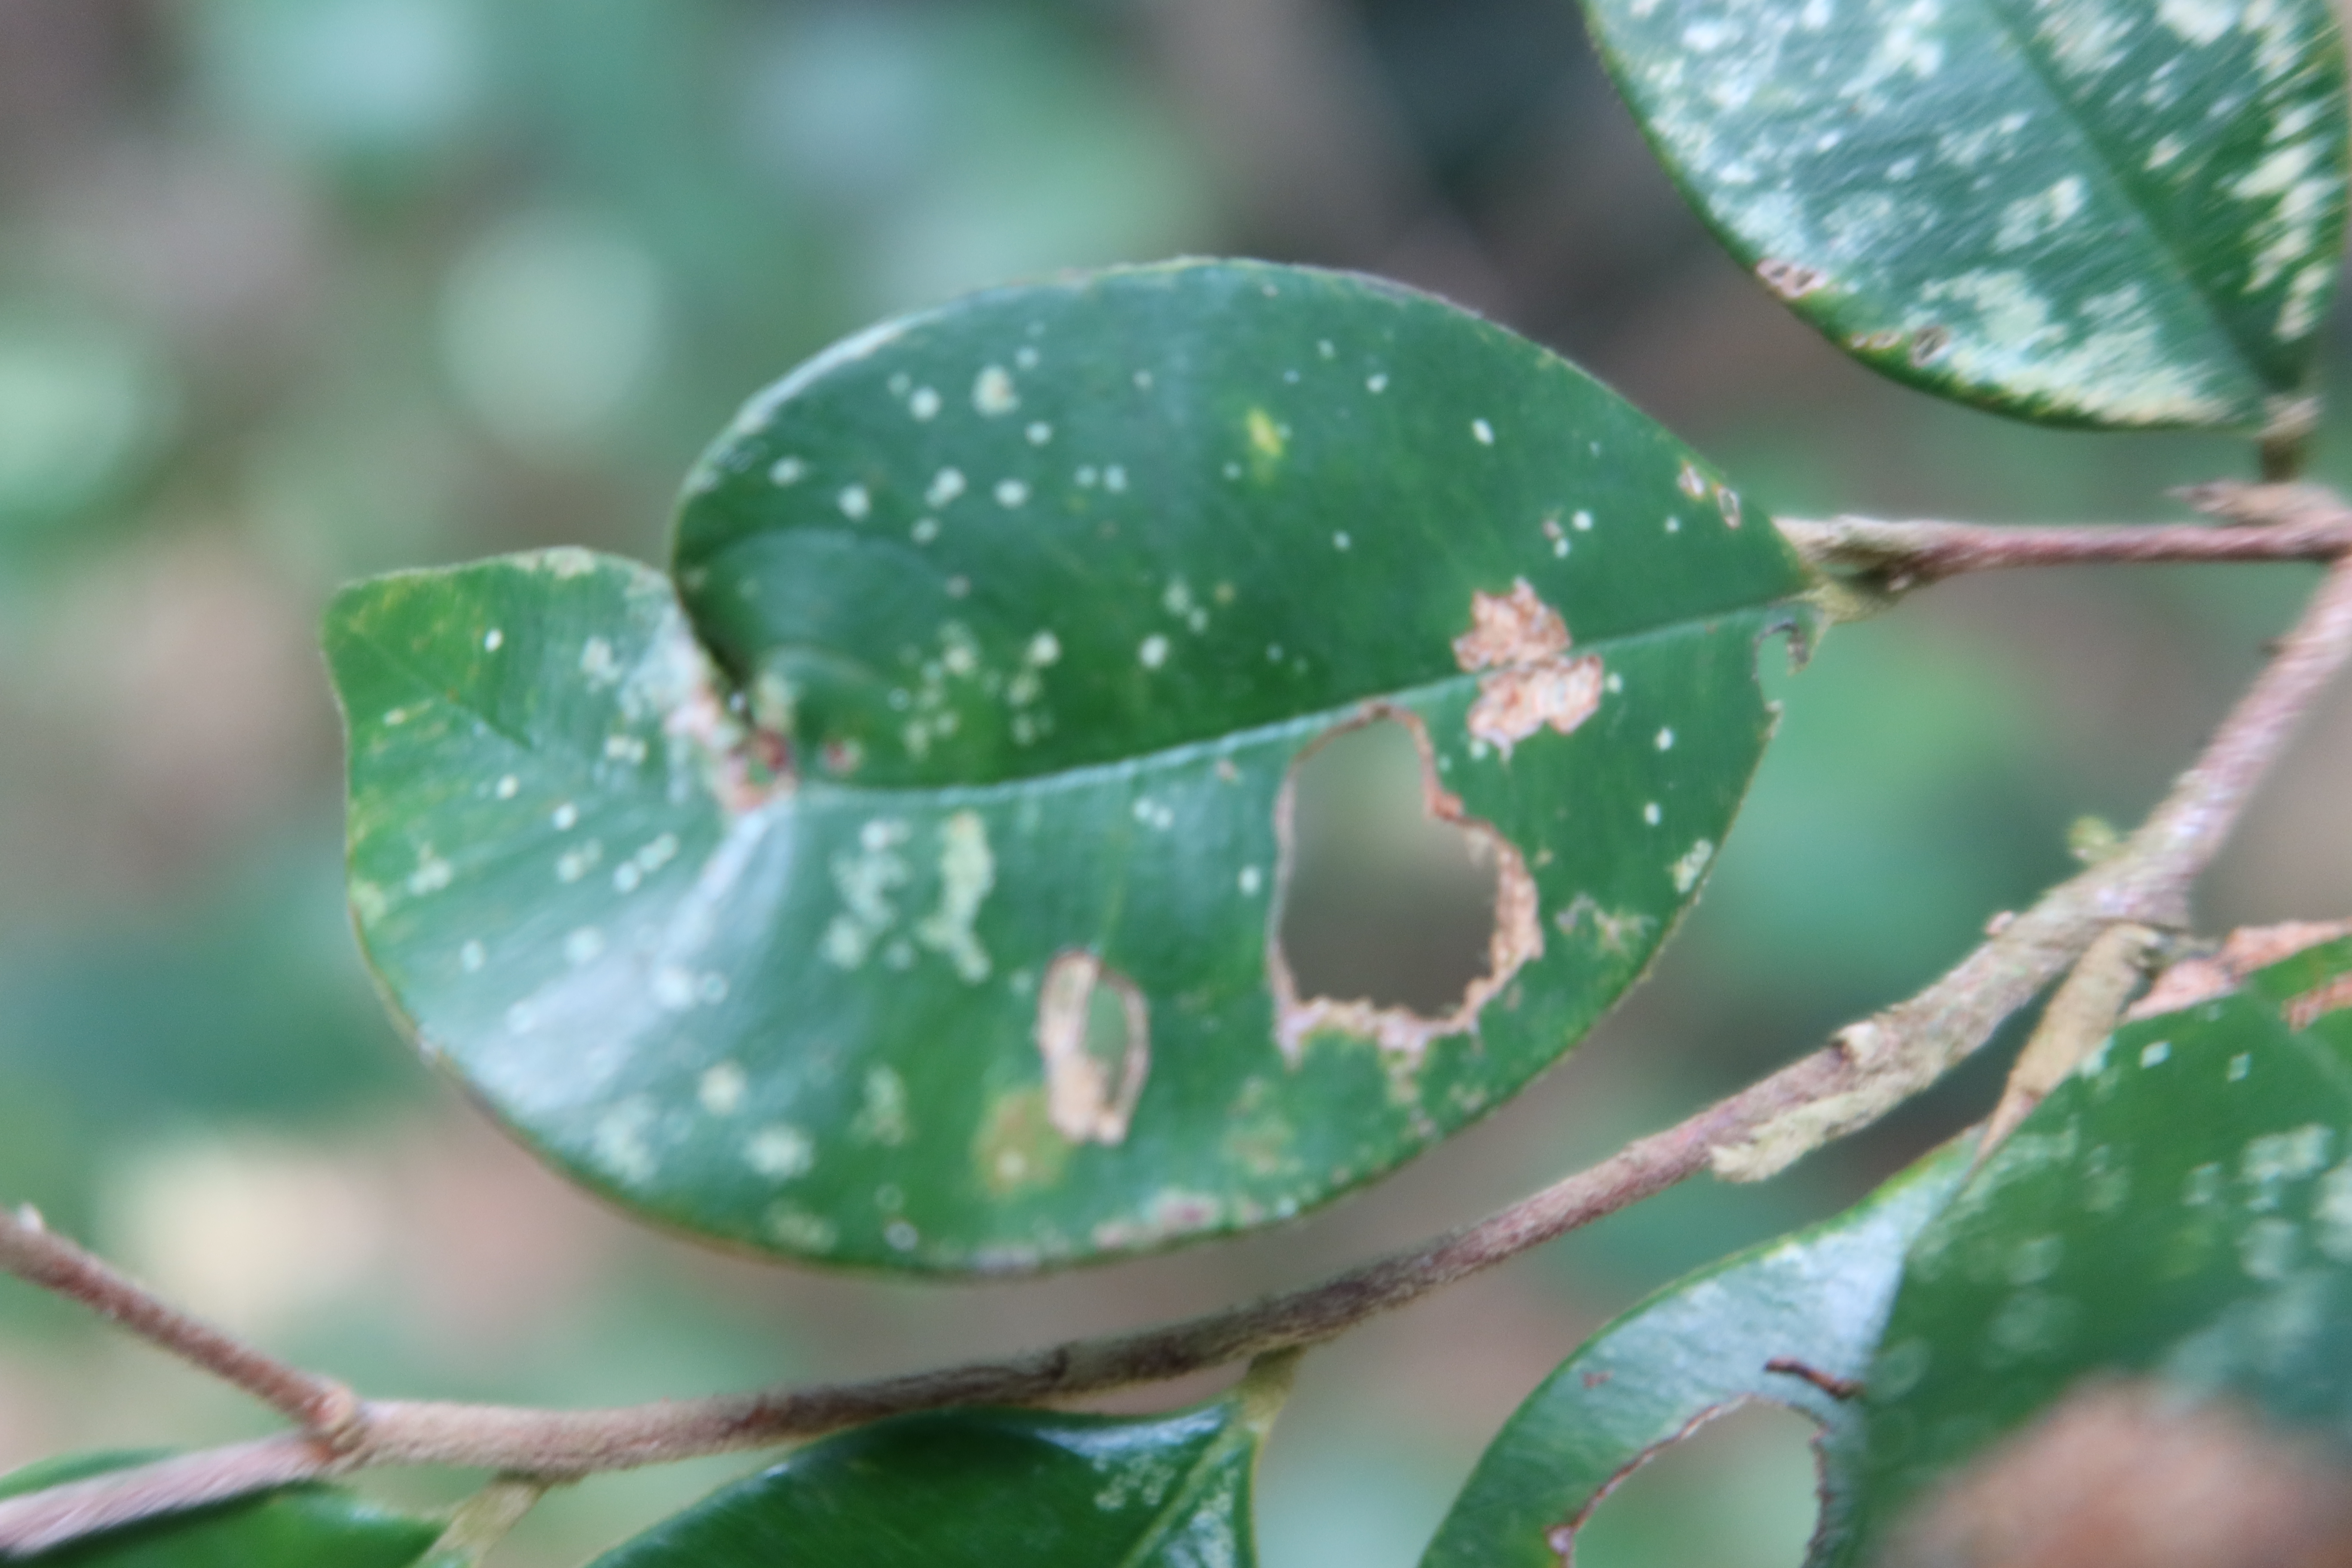
Label: Anthracnose